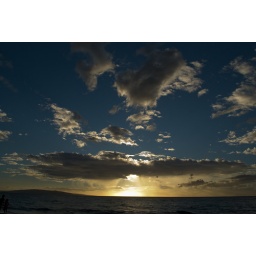
Blue sky, waters and sunset behind dark clouds at Kihei beach in Maui, HI